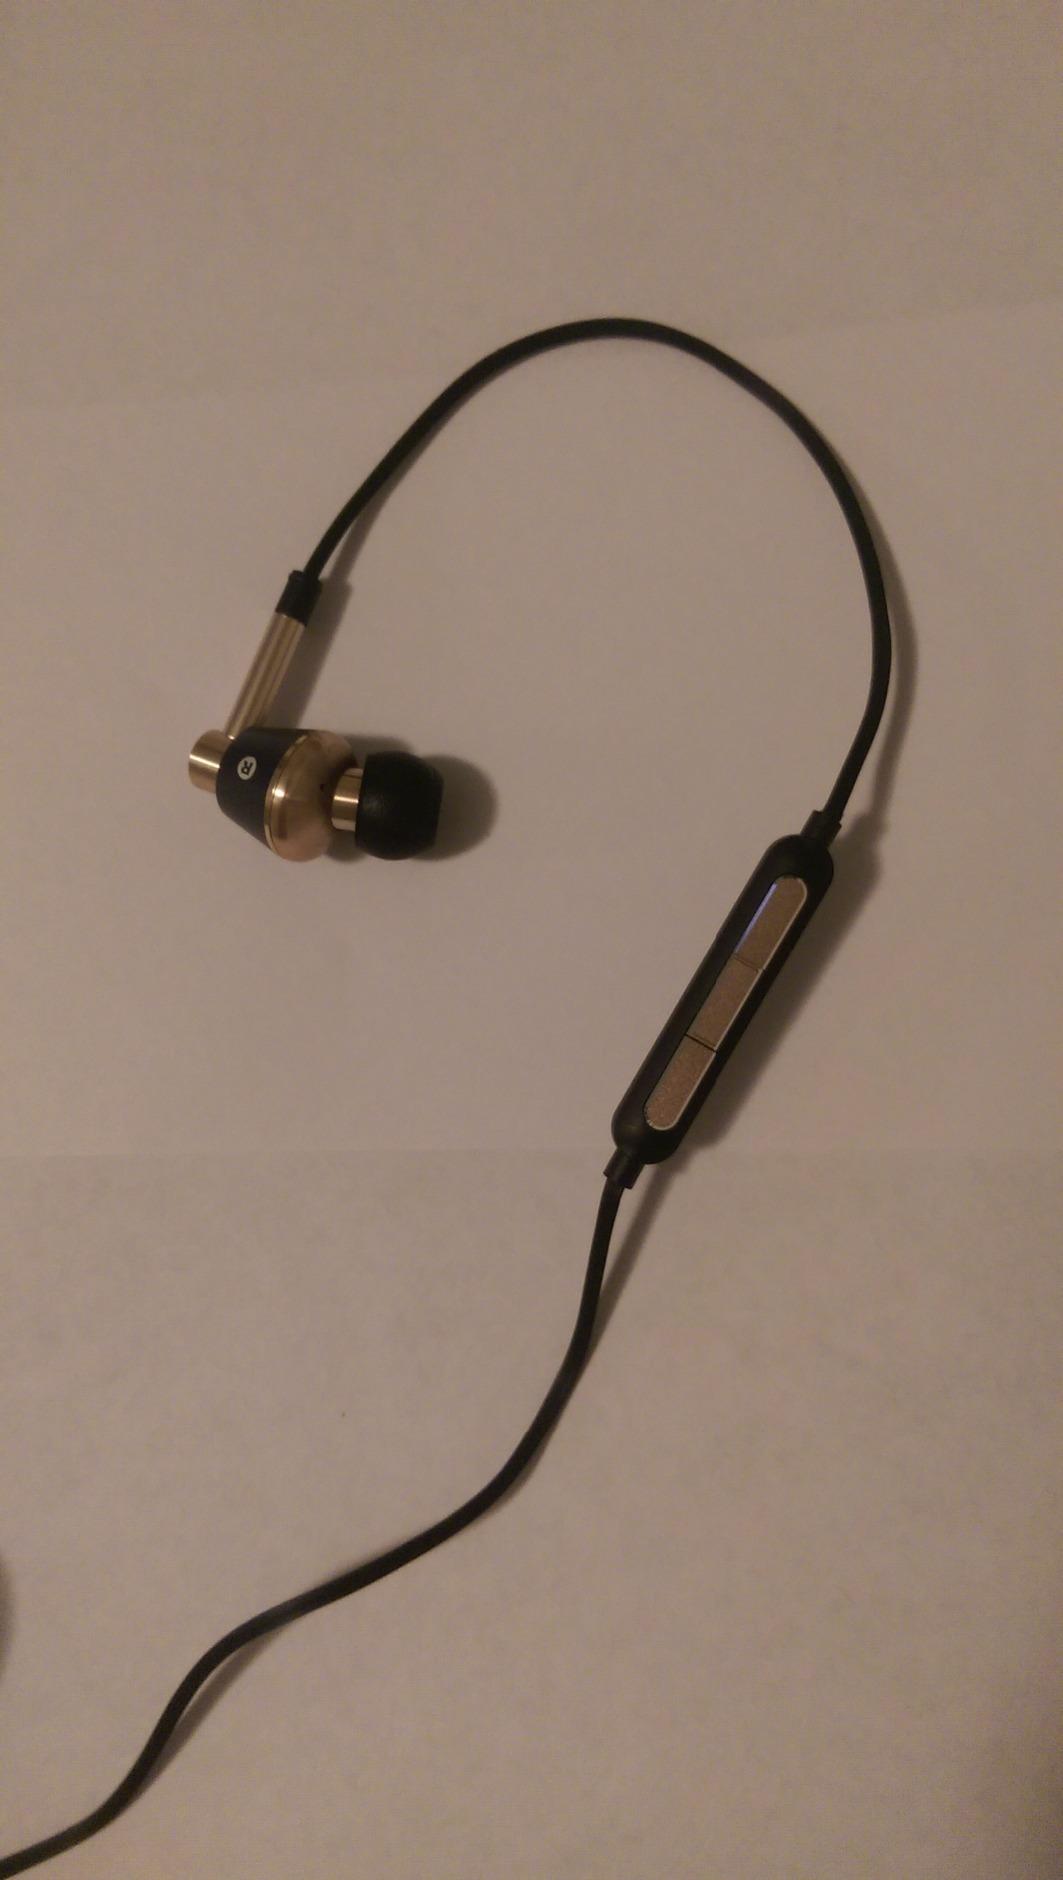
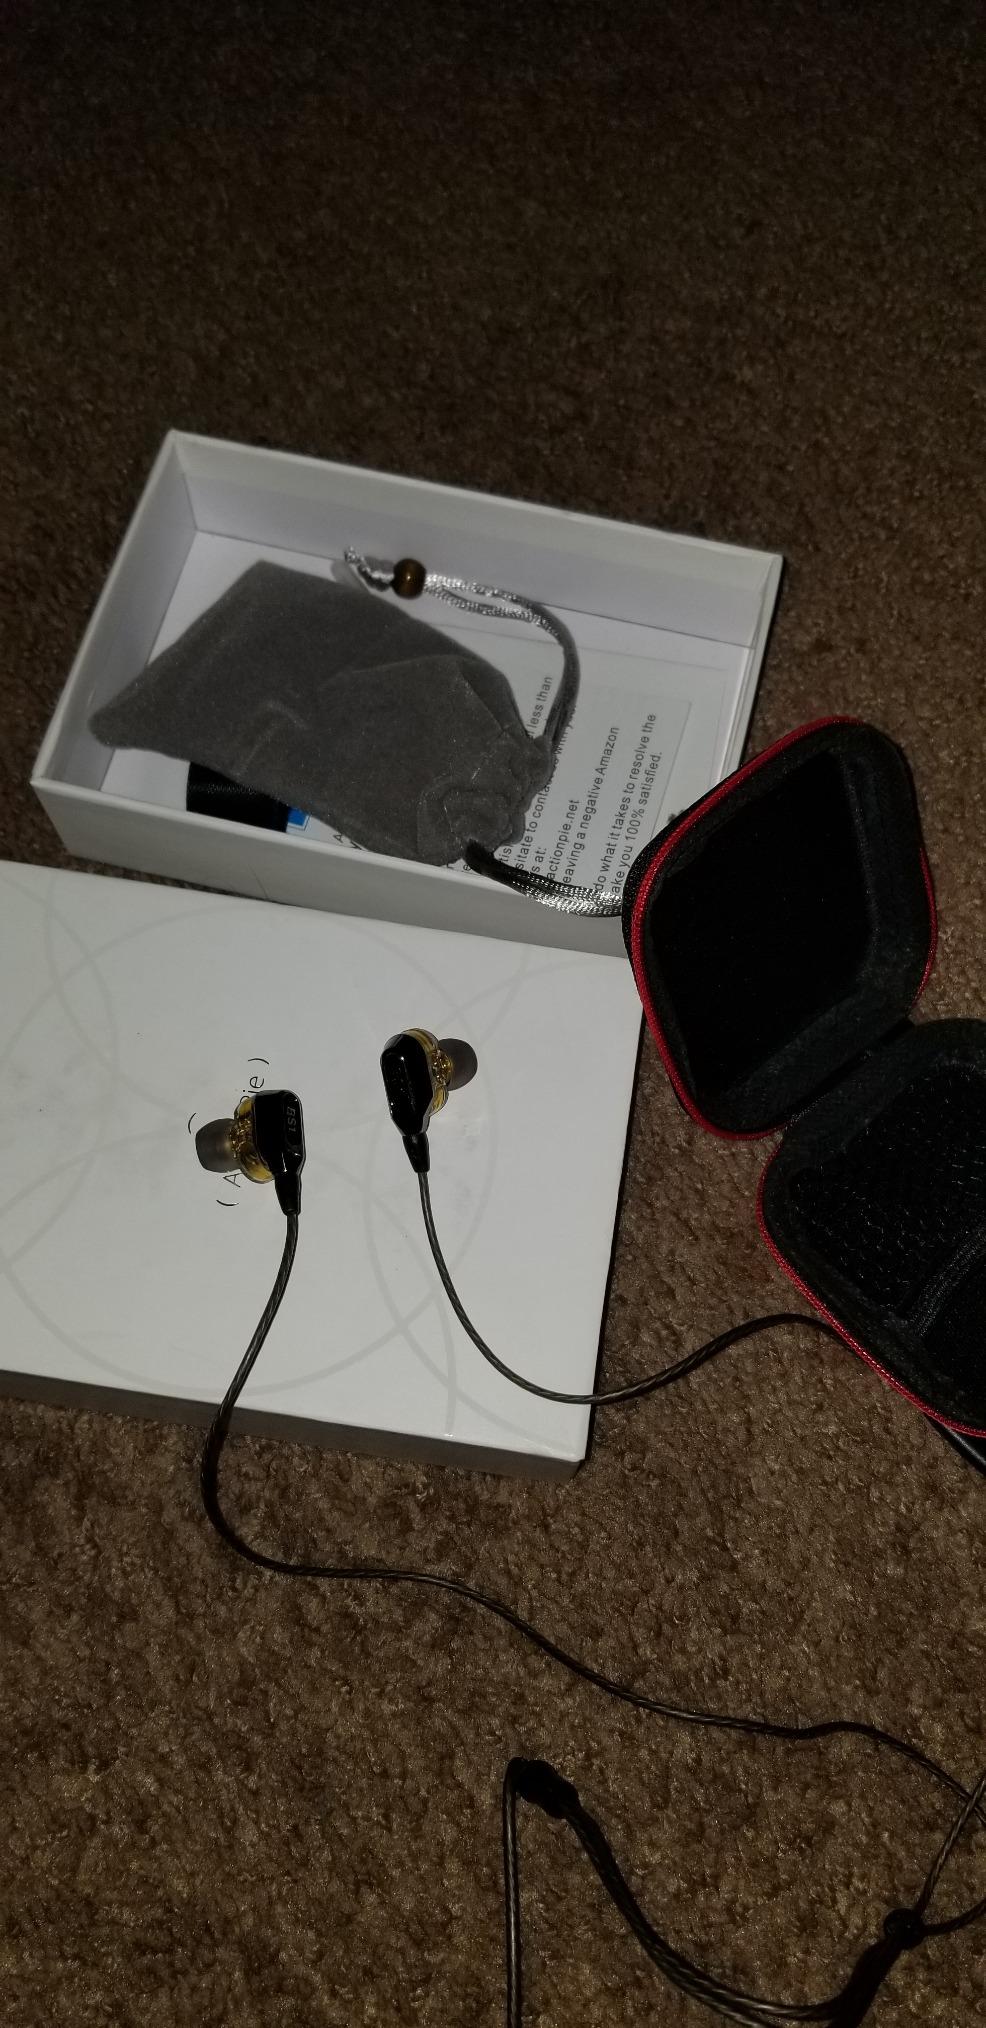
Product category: headphones
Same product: no